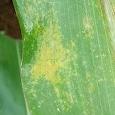
Crop: Maize
Condition: rust-d